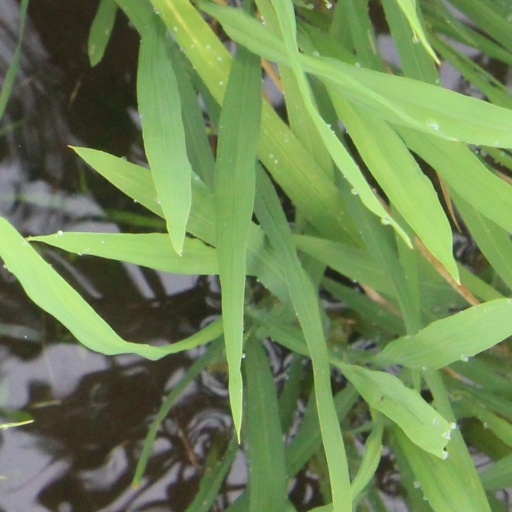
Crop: rice